Thursday's Child (Streatfeild novel)

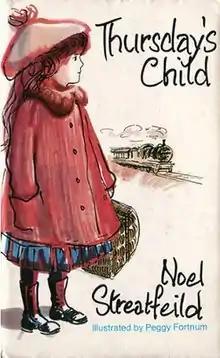
First editionCover artist: Peggy Fortnum

Thursday's Child is a children's historical novel by Noel Streatfeild, set in turn-of-the-century England. It was first published in Great Britain by William Collins, Sons in 1970 and was followed by a sequel, "Far to Go", in 1976. Its most recent release was a Collins paperback in 1999. The novel was adapted for television as a six-part series broadcast 1972–1973.